Usko Kemppi

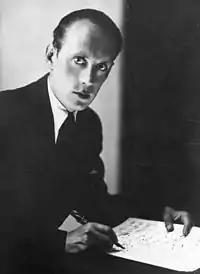
Usko Kemppi

Usko Urho Uljas Kemppi (until 1943 Hurmerinta, 12 February 1907 – 13 May 1994) was a Finnish composer, lyricist, author and screenwriter. His body of work consisted of songs, plays and manuscripts.